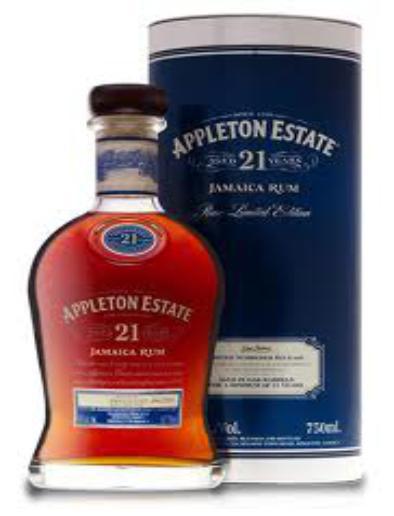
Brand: Appleton Estate
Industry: Food